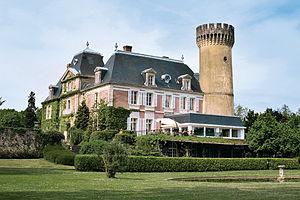
Façade extérieure du château
La liste des châteaux de l'Isère recense de manière non exhaustive les mottes castales ou château de terre, les châteaux, château fort ou château de plaisance, les châteaux viticoles, les maisons fortes, les manoirs, situés dans le département français de l'Isère. Il est fait état des inscriptions et classements au titre des monuments historiques. Le département de l'Isère serait clairsemé de plus de 560 châteaux. Beaucoup de ces constructions ne sont plus que vestiges, mais Virieu, Vizille, Sassenage, Septème ont conservé leur splendeur. Forteresses féodales ou demeures somptueuses, aujourd'hui, 25 de ces châteaux sont ouverts à la visite.
Faverges-de-la-Tour est une commune française située dans le département de l'Isère en région Auvergne-Rhône-Alpes.
Le château de Faverges-de-la-Tour est un château du XVᵉ siècle remanié à plusieurs reprises qui se dresse sur la commune de Faverges-de-la-Tour dans le département de l'Isère en région Rhône-Alpes.